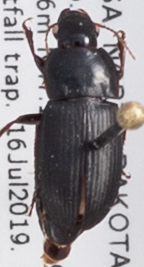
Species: Harpalus opacipennis
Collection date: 2019-07-16
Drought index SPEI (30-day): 1.45
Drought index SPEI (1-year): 1.118
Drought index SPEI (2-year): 0.698